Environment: real
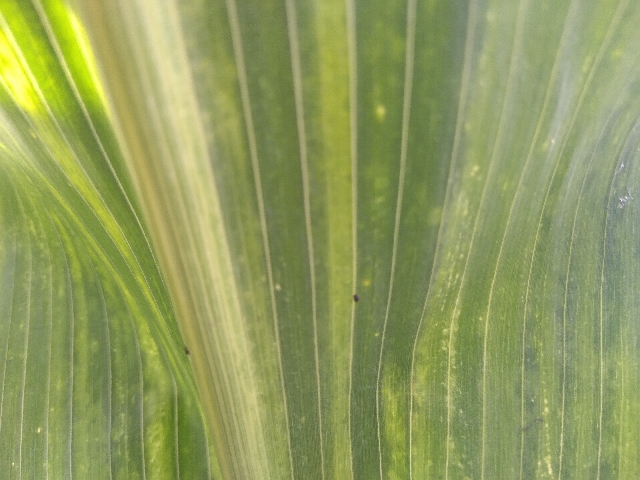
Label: lethal_necrosis